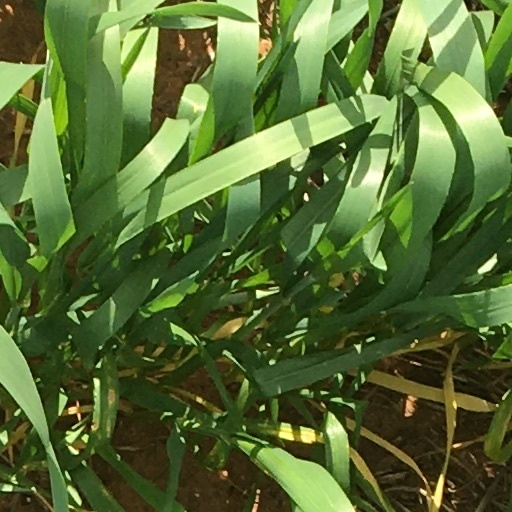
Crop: wheat